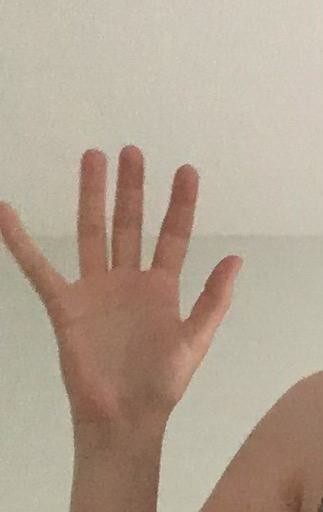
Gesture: palm